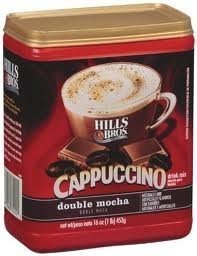
Item Name: Hills Bros. Cappuccino Double Mocha (3-pack) by Double Mocha
Value: 48.0
Unit: Ounce

Price: 29.85